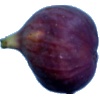
Label: fig